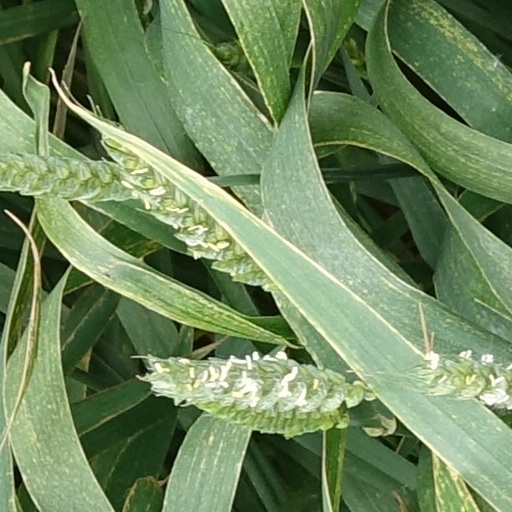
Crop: wheat